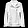
Label: Coat